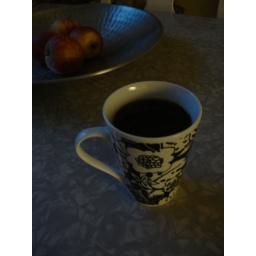
coffee in the light from the kitchen sink